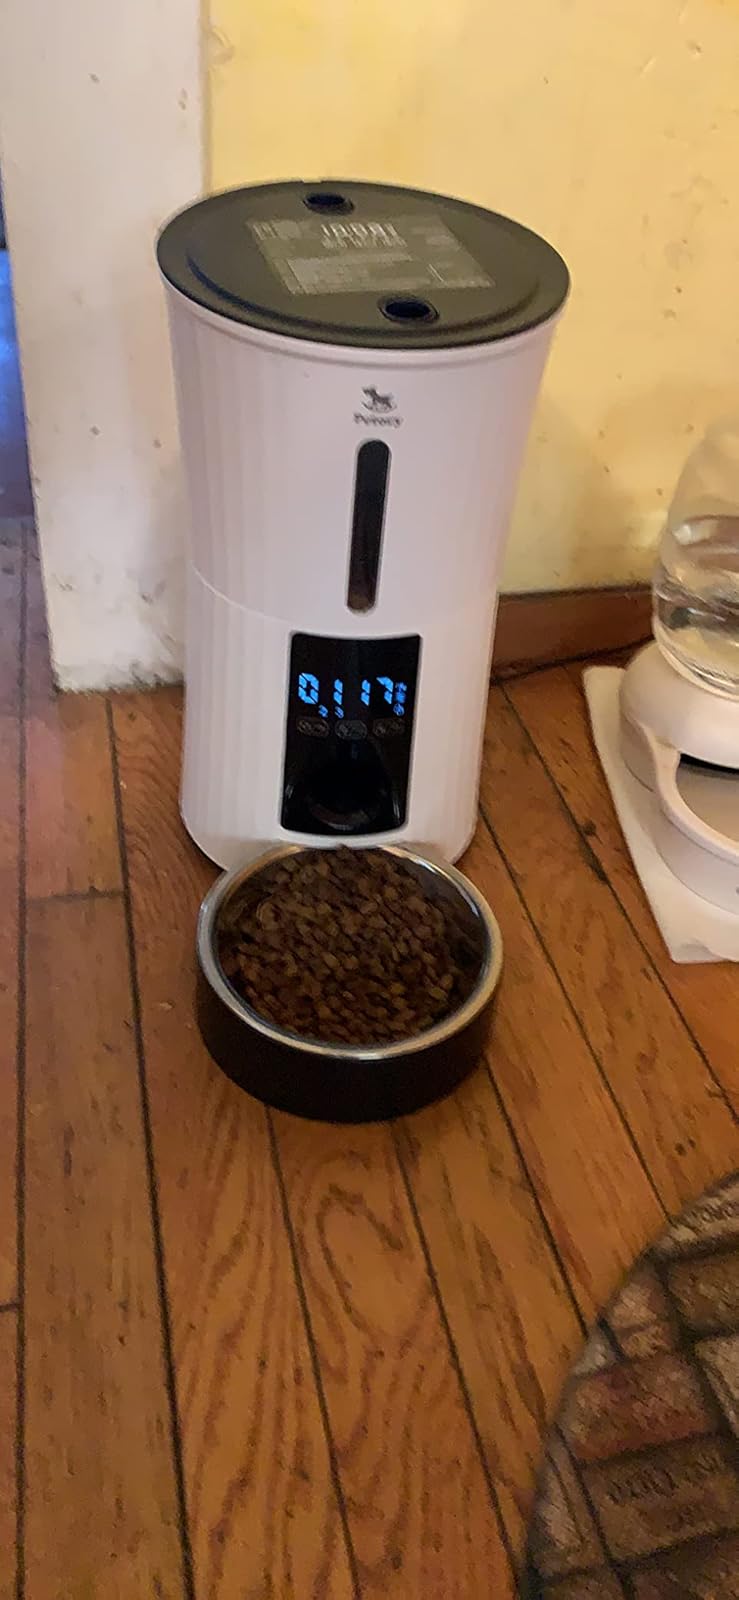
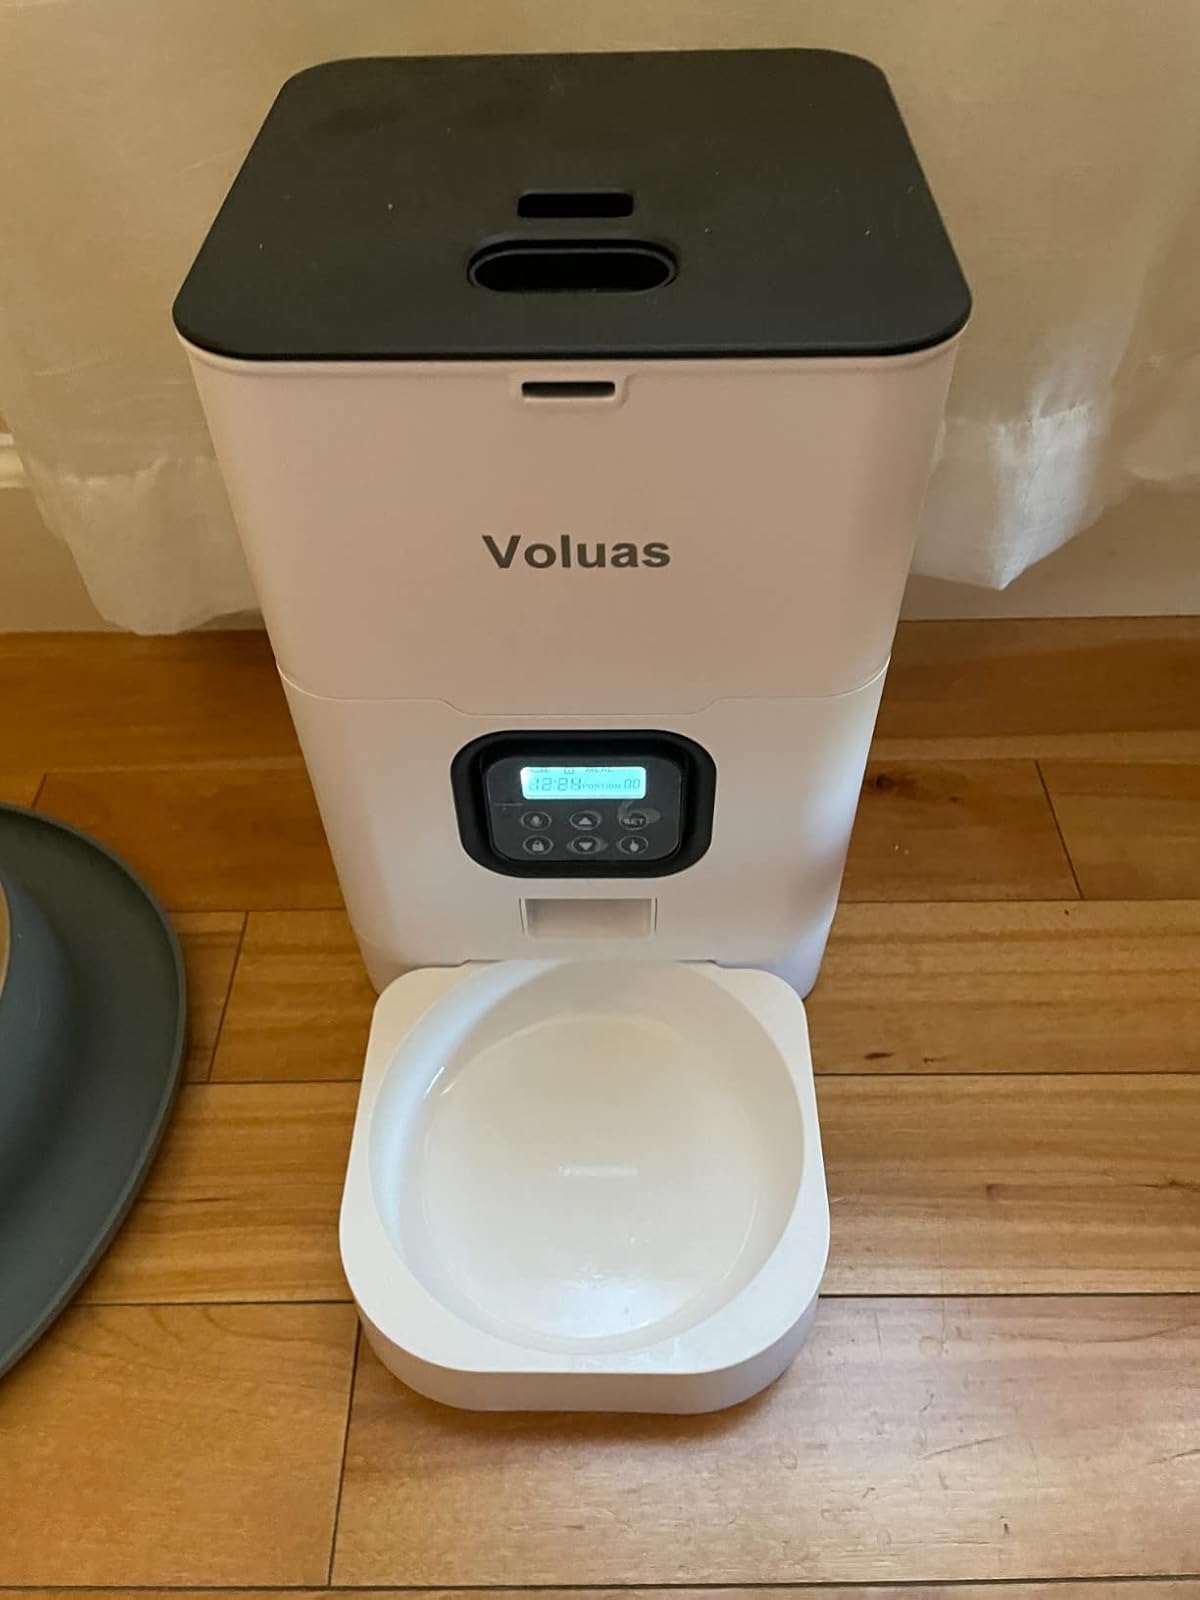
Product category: items_feeder
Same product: no